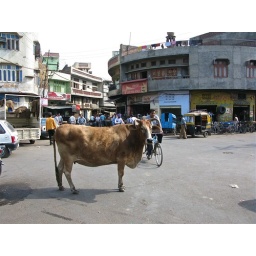
My first cow in the street - Amritsar